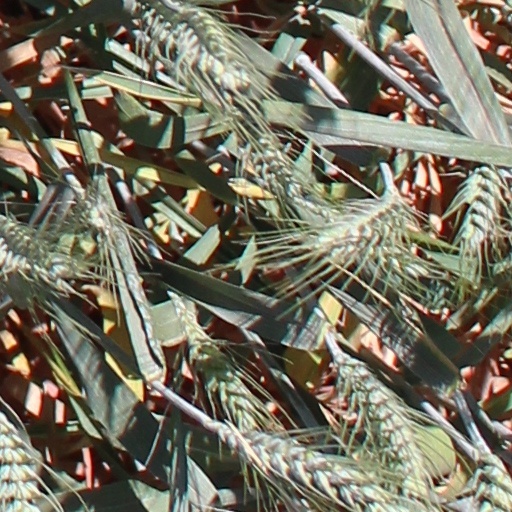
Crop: wheat